Tongariro National Park

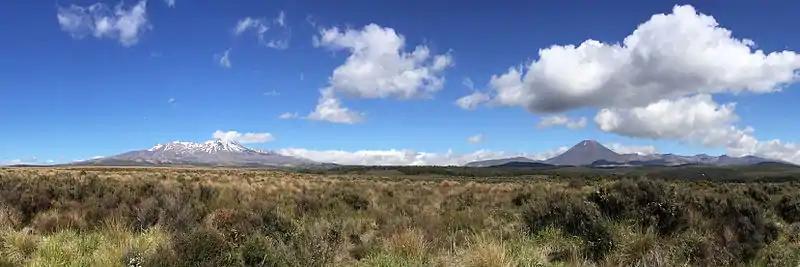
Panorama of Mount Ruapehu and Mount Ngauruhoe looking west from the Desert Road in January 2015

Tongariro National Park covers an area of surrounding the massif of the three active volcanoes Mount Ruapehu, Mount Ngauruhoe, and Mount Tongariro in the centre of the North Island. The northern boundary of the park is just a few kilometres west-southwest of Lake Taupō. The Tongariro National Park Visitor Centre at Whakapapa Village is south of Auckland by road, and north of Wellington.